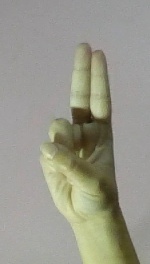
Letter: taa